Mani Majra

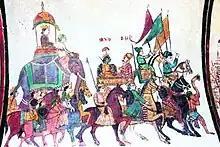
Fresco of a religious procession from the Mansa Devi temple of Mani Majra

the Zamindars of the area. In 18th century Chaudhary Gangaram Singh Dhillon held Mani Majra and 84 other villages as a vassal zamindar of the Mughal Empire. His son was Chaudhary Garibdas Singh. After the death of Zin Khan, the Governor of Sirhind, and the break up of the Imperial power, he took possession of 84 villages, which his father held as an officer for the Empire, and further extended his territory by seizing the fort of Pinjore. Here the Raja of Nahan attacked him, but without success; and placing his father in charge, Gharibdas Singh left intent on fresh conquest. It was during his absence that the Raja of Nahan having obtained aid from Patiala, attacked the fort as described in the text, and captured it, Gangaram Singh being slain. Gharibdas Singh hastened back, but was not strong enough to attempt to recapture the fort. He, however, expelled the Nahan Raja from Chandangarh, which he had captured shortly before.